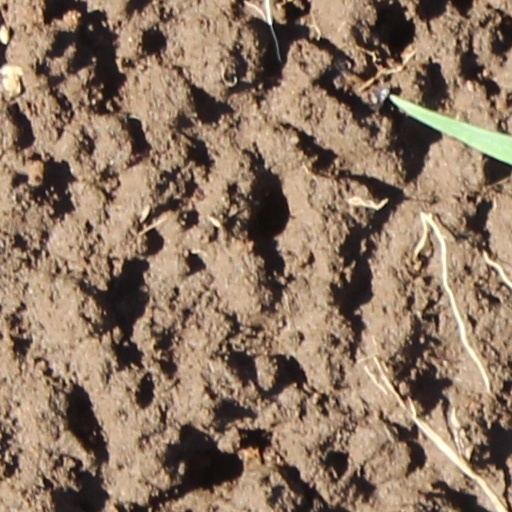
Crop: wheat